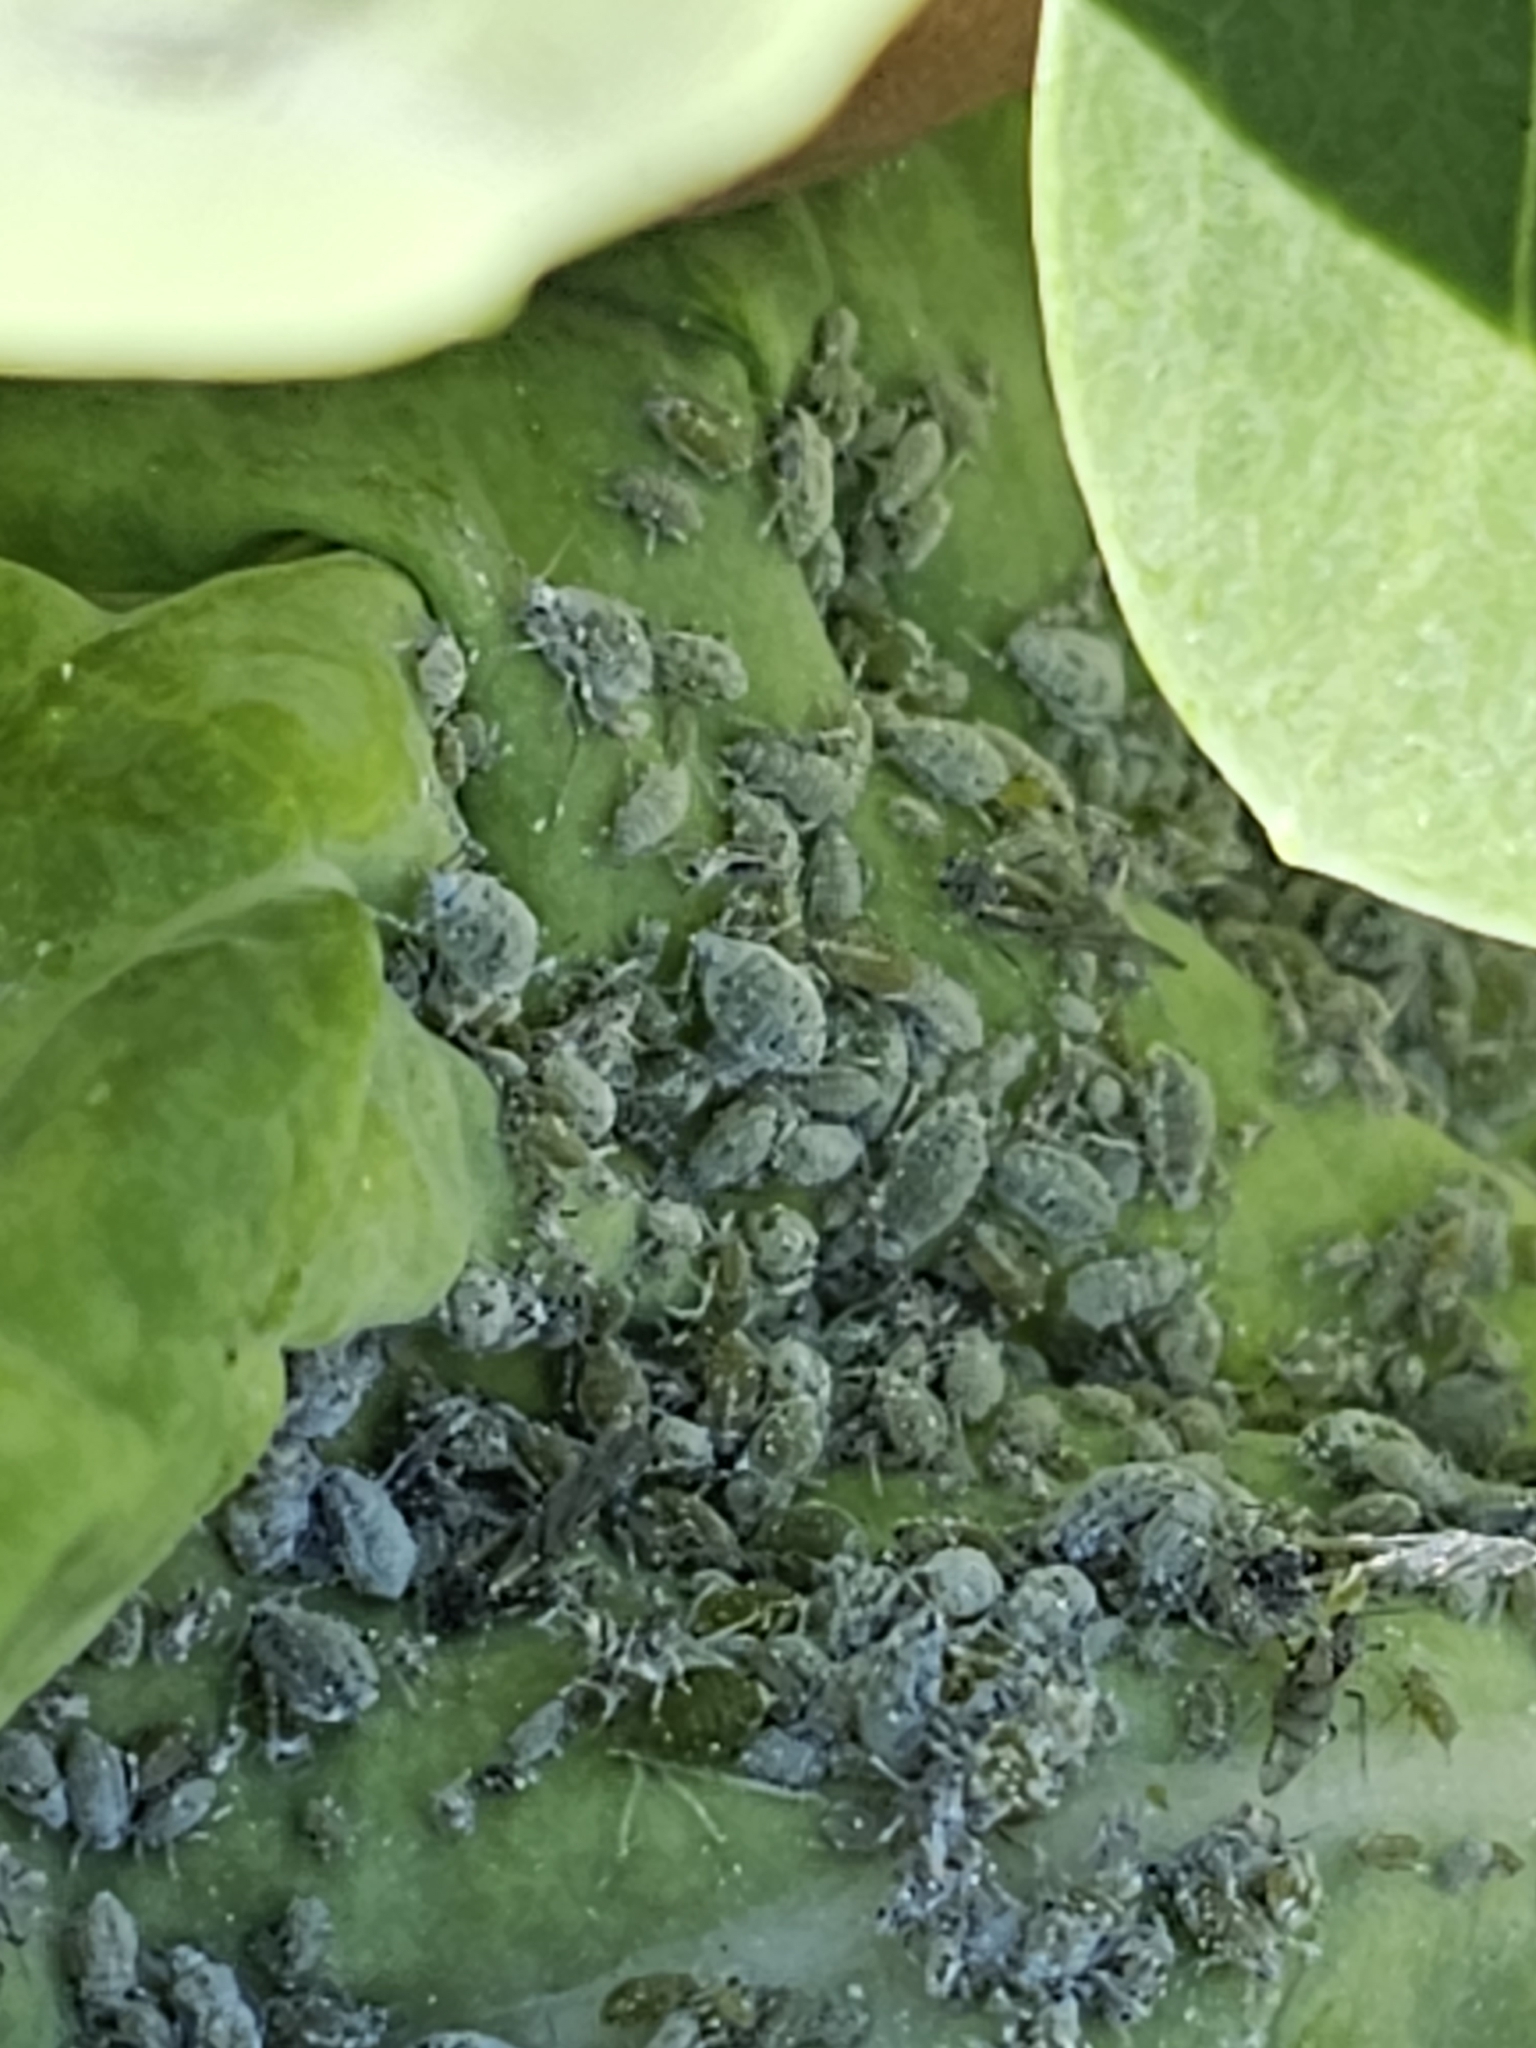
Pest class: cabbage_aphid